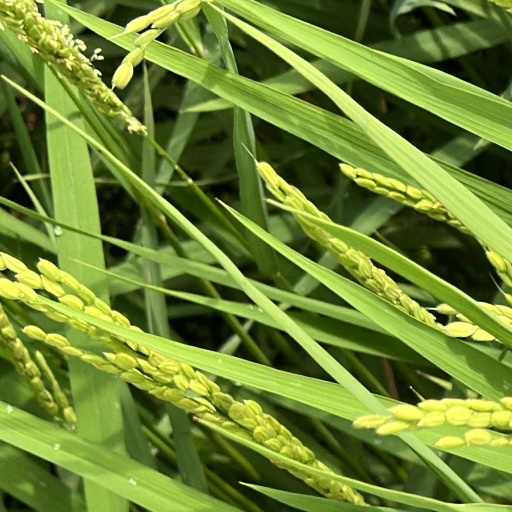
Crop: rice